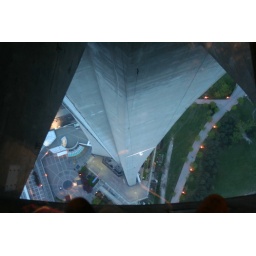
glass floor in the CN tower